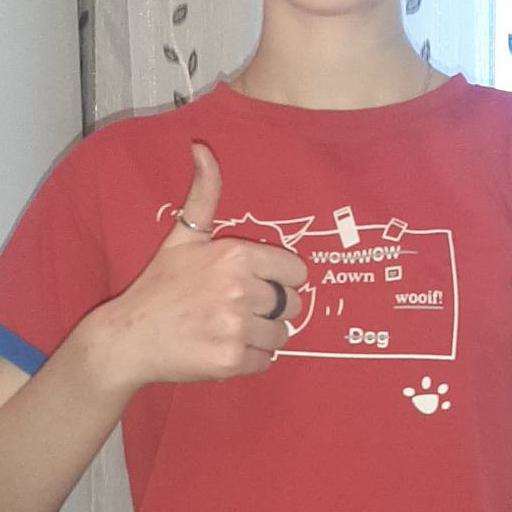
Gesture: like